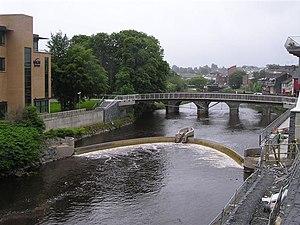
La Strule est une petite rivière dans le comté de Tyrone, en Irlande du Nord.